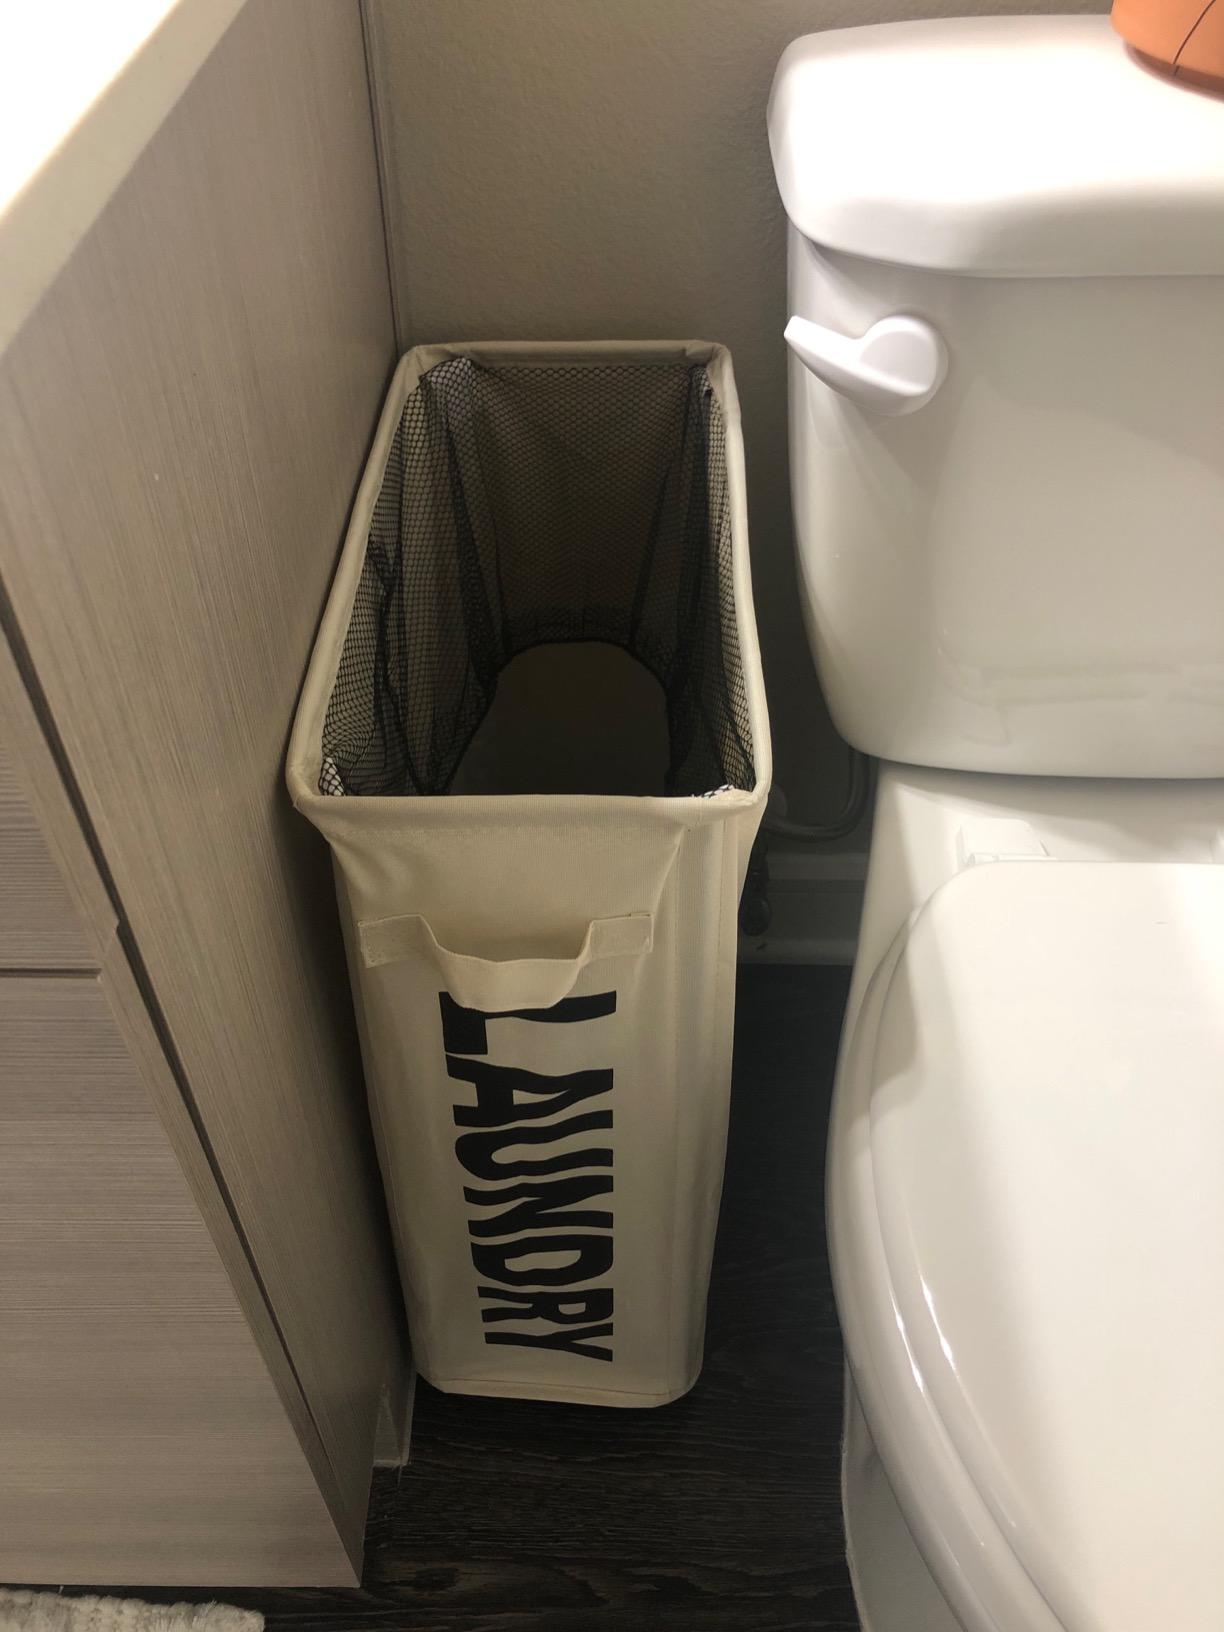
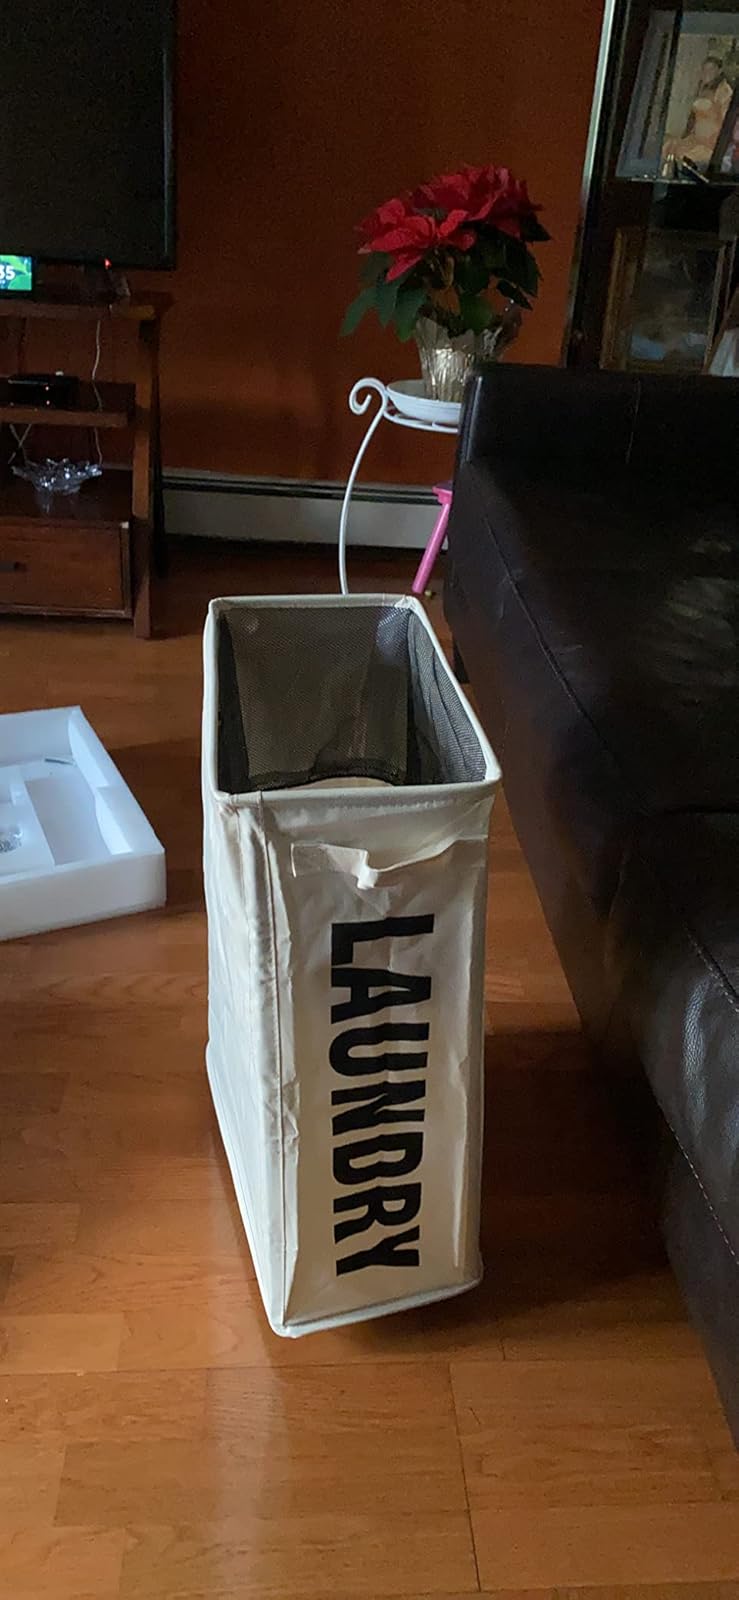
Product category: items_hamper
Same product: yes